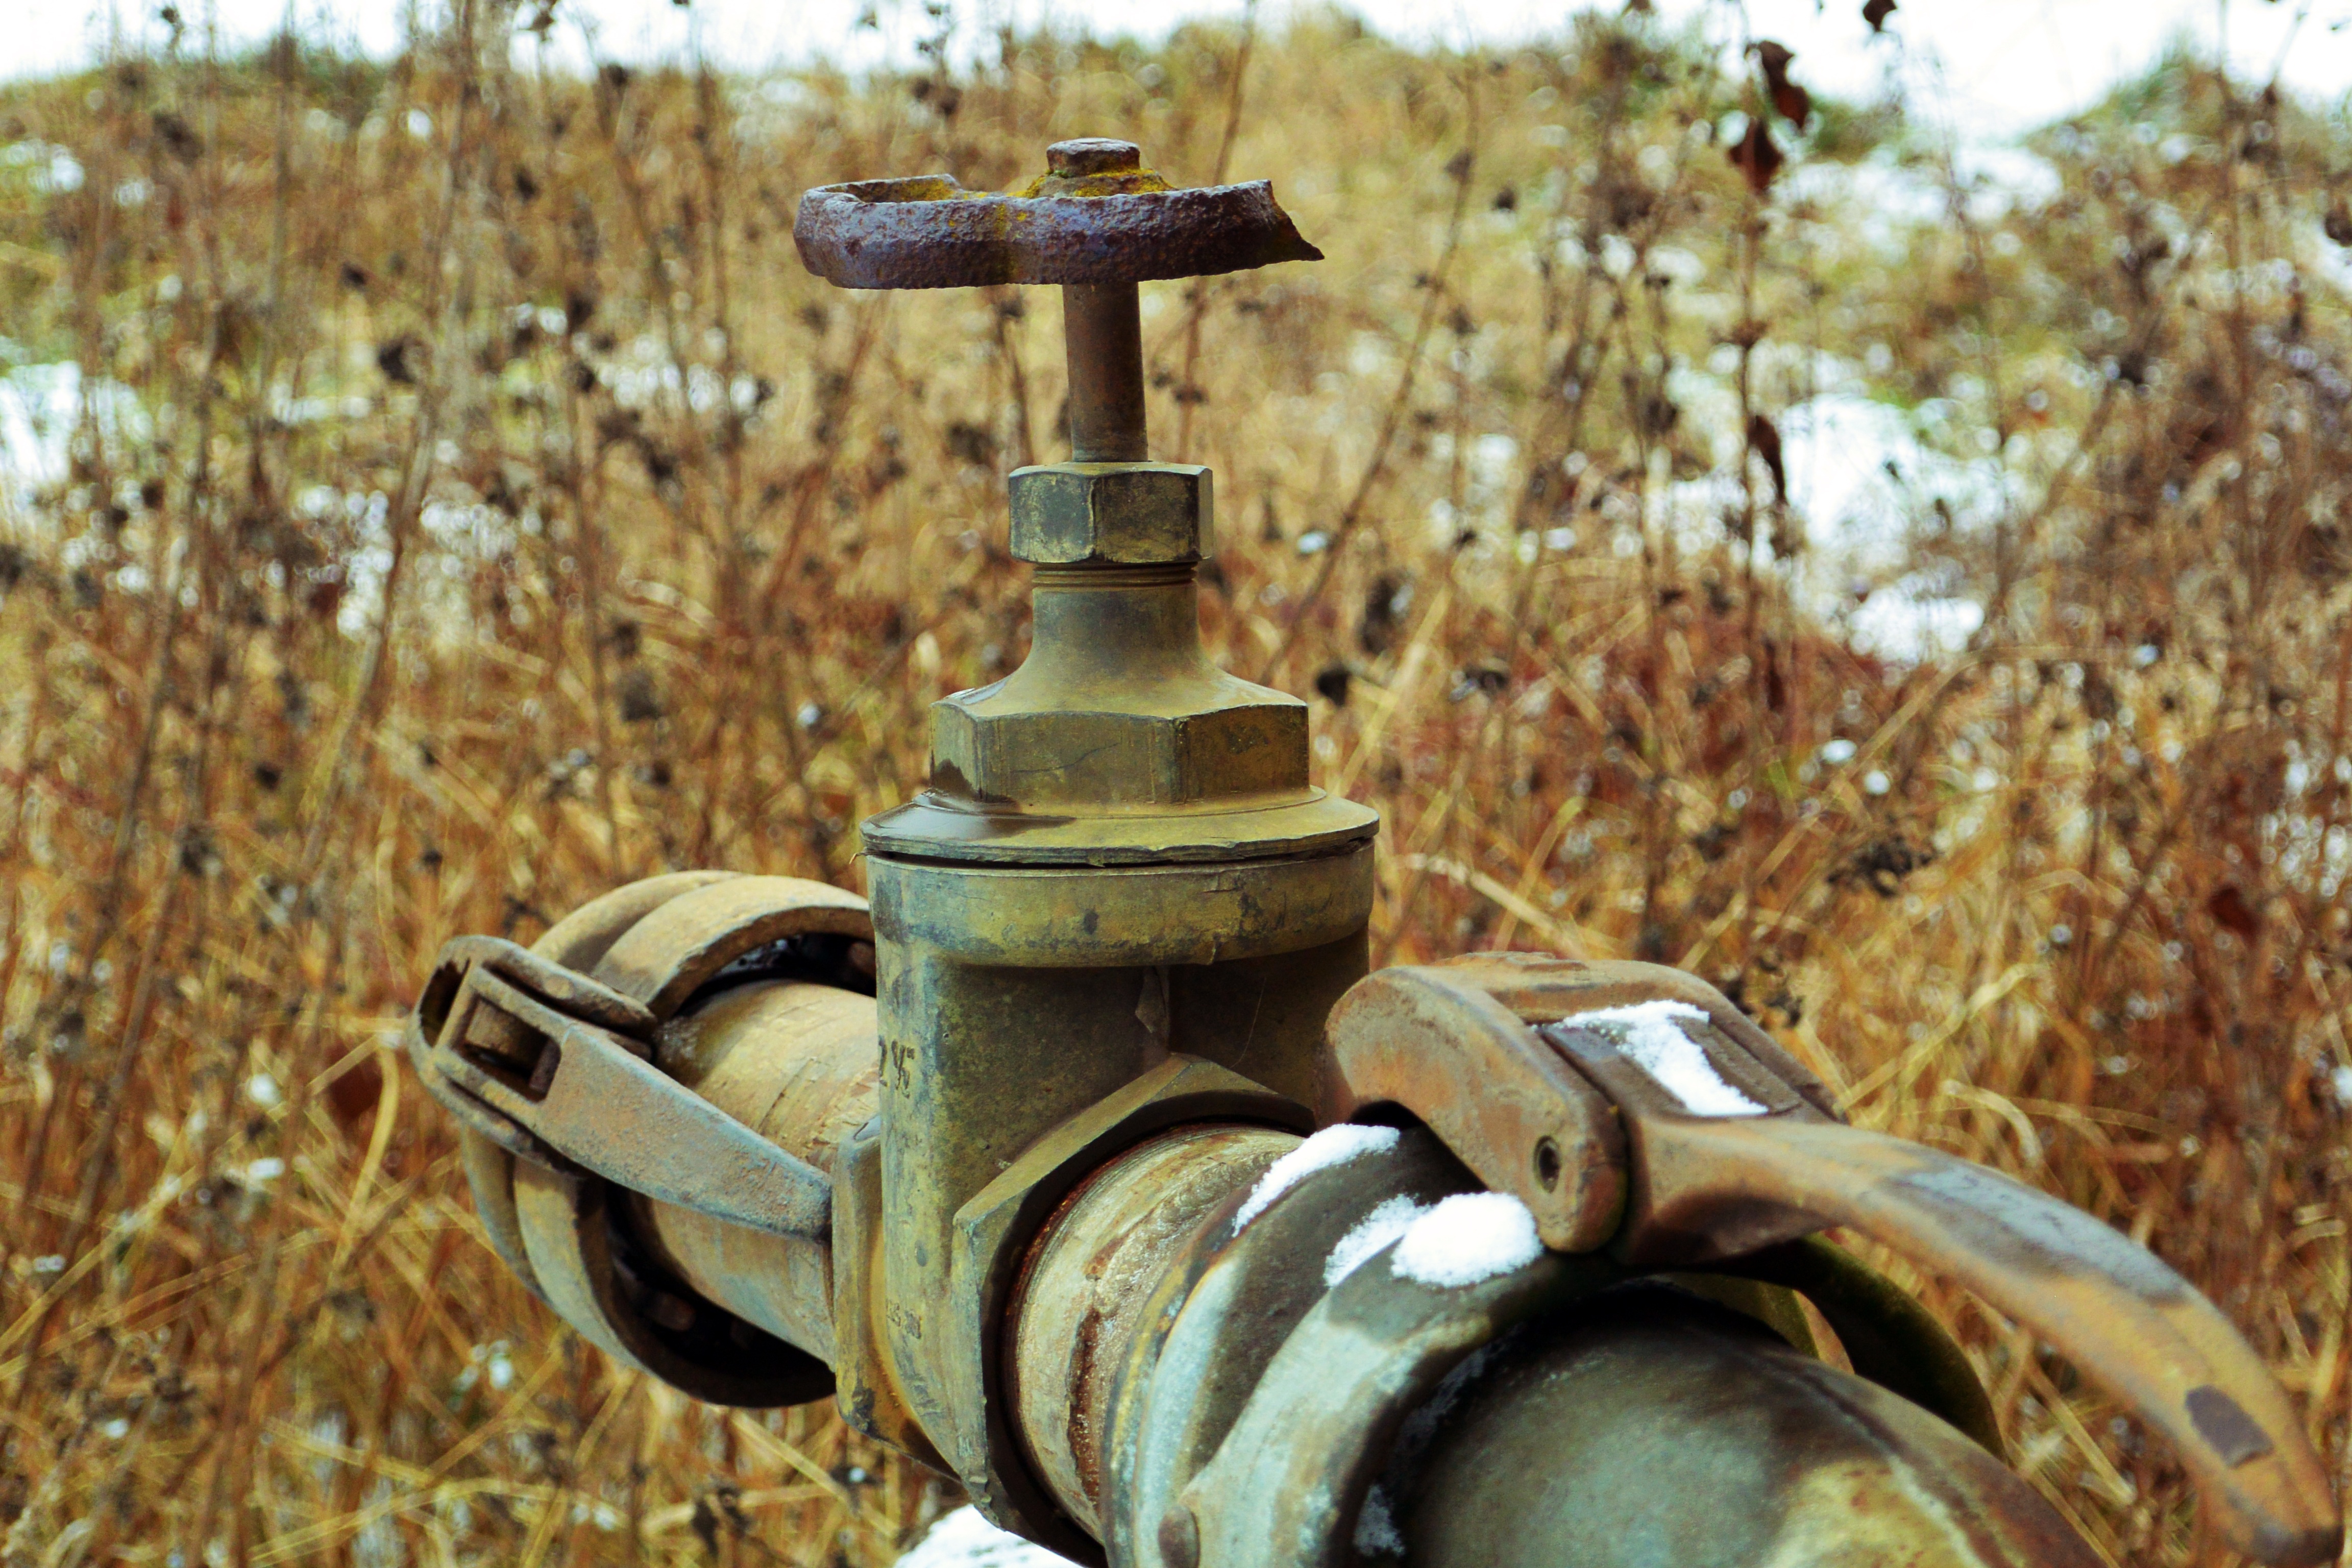
water, wood, broken, metal, agriculture, faucet, hahn, stainless, irrigation, valve, lapsed, water distributor